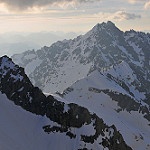
Label: glacier